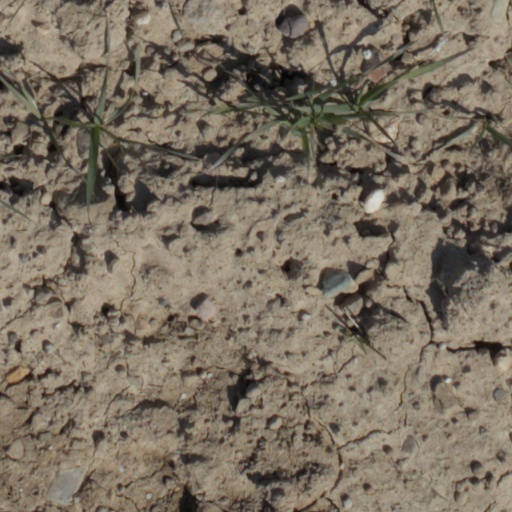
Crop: wheat